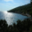
Label: sea